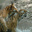
Label: tiger